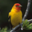
Label: bird